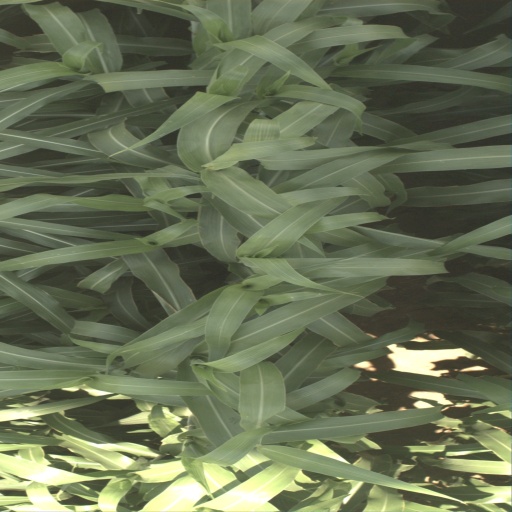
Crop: sorghum